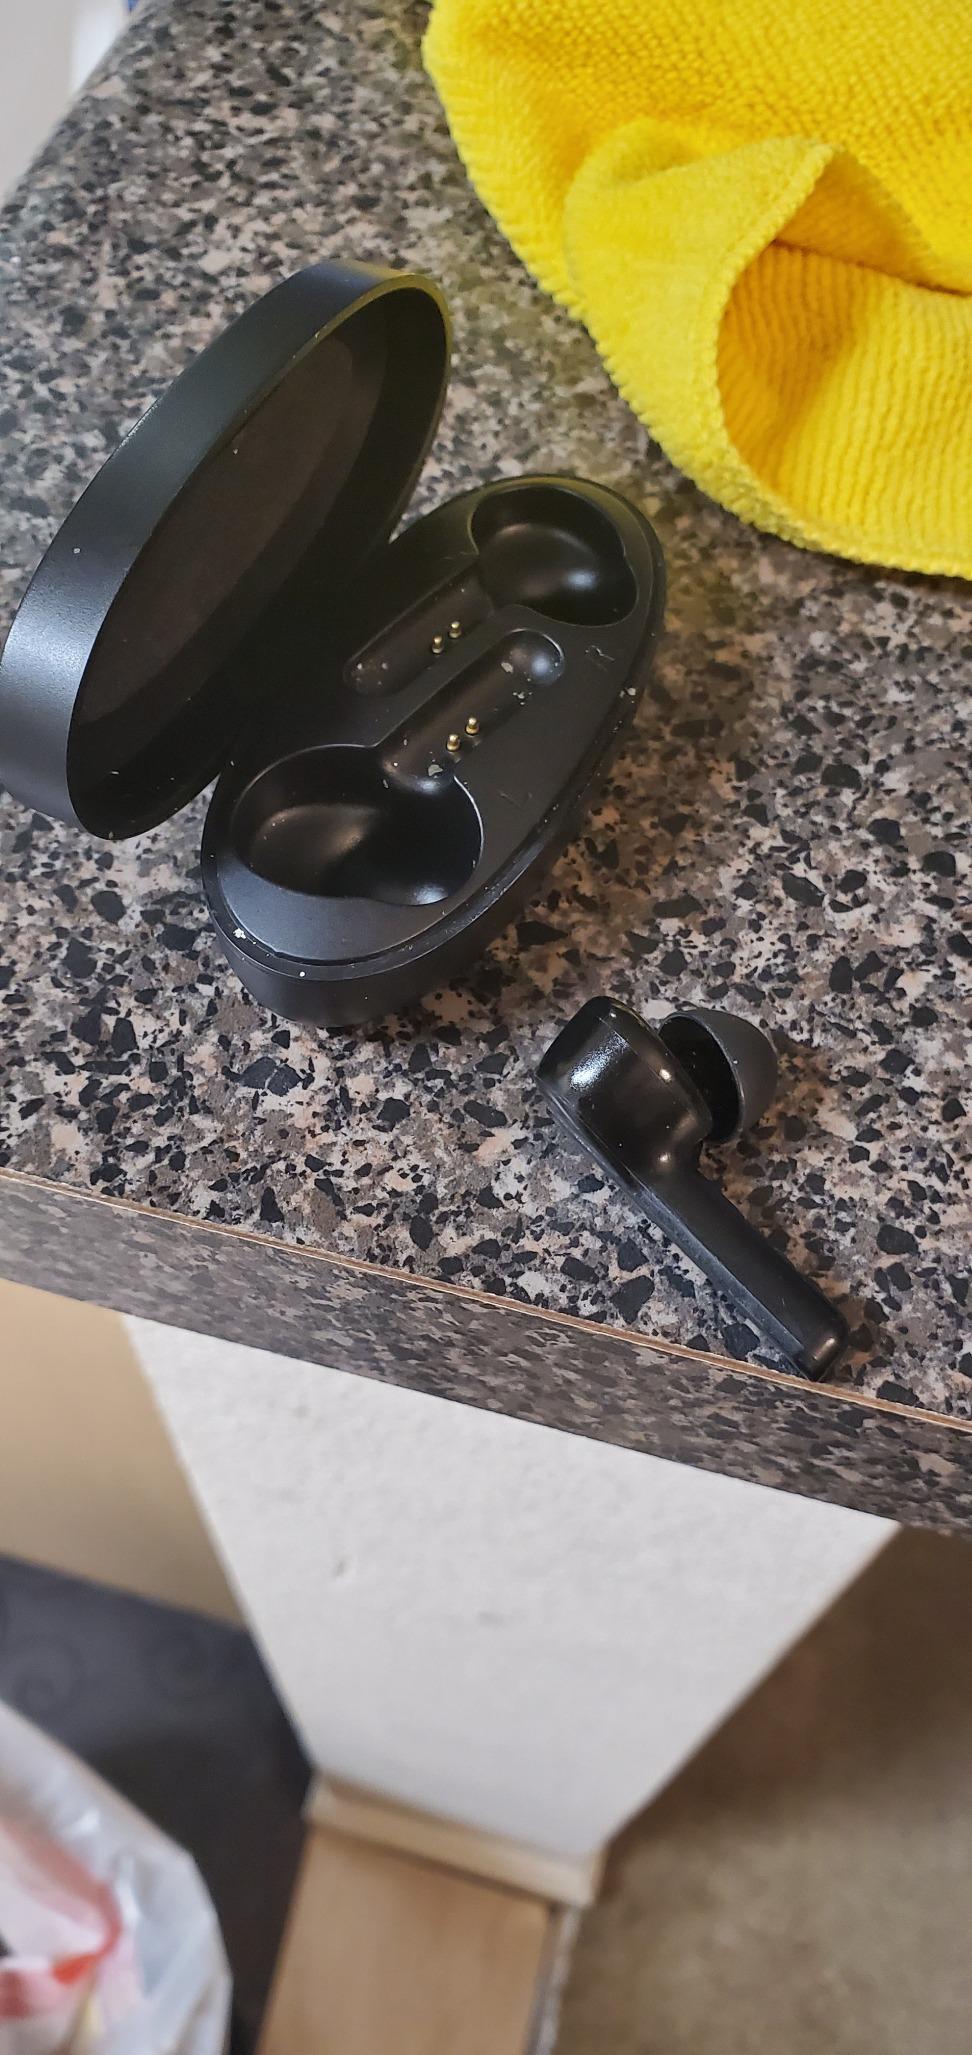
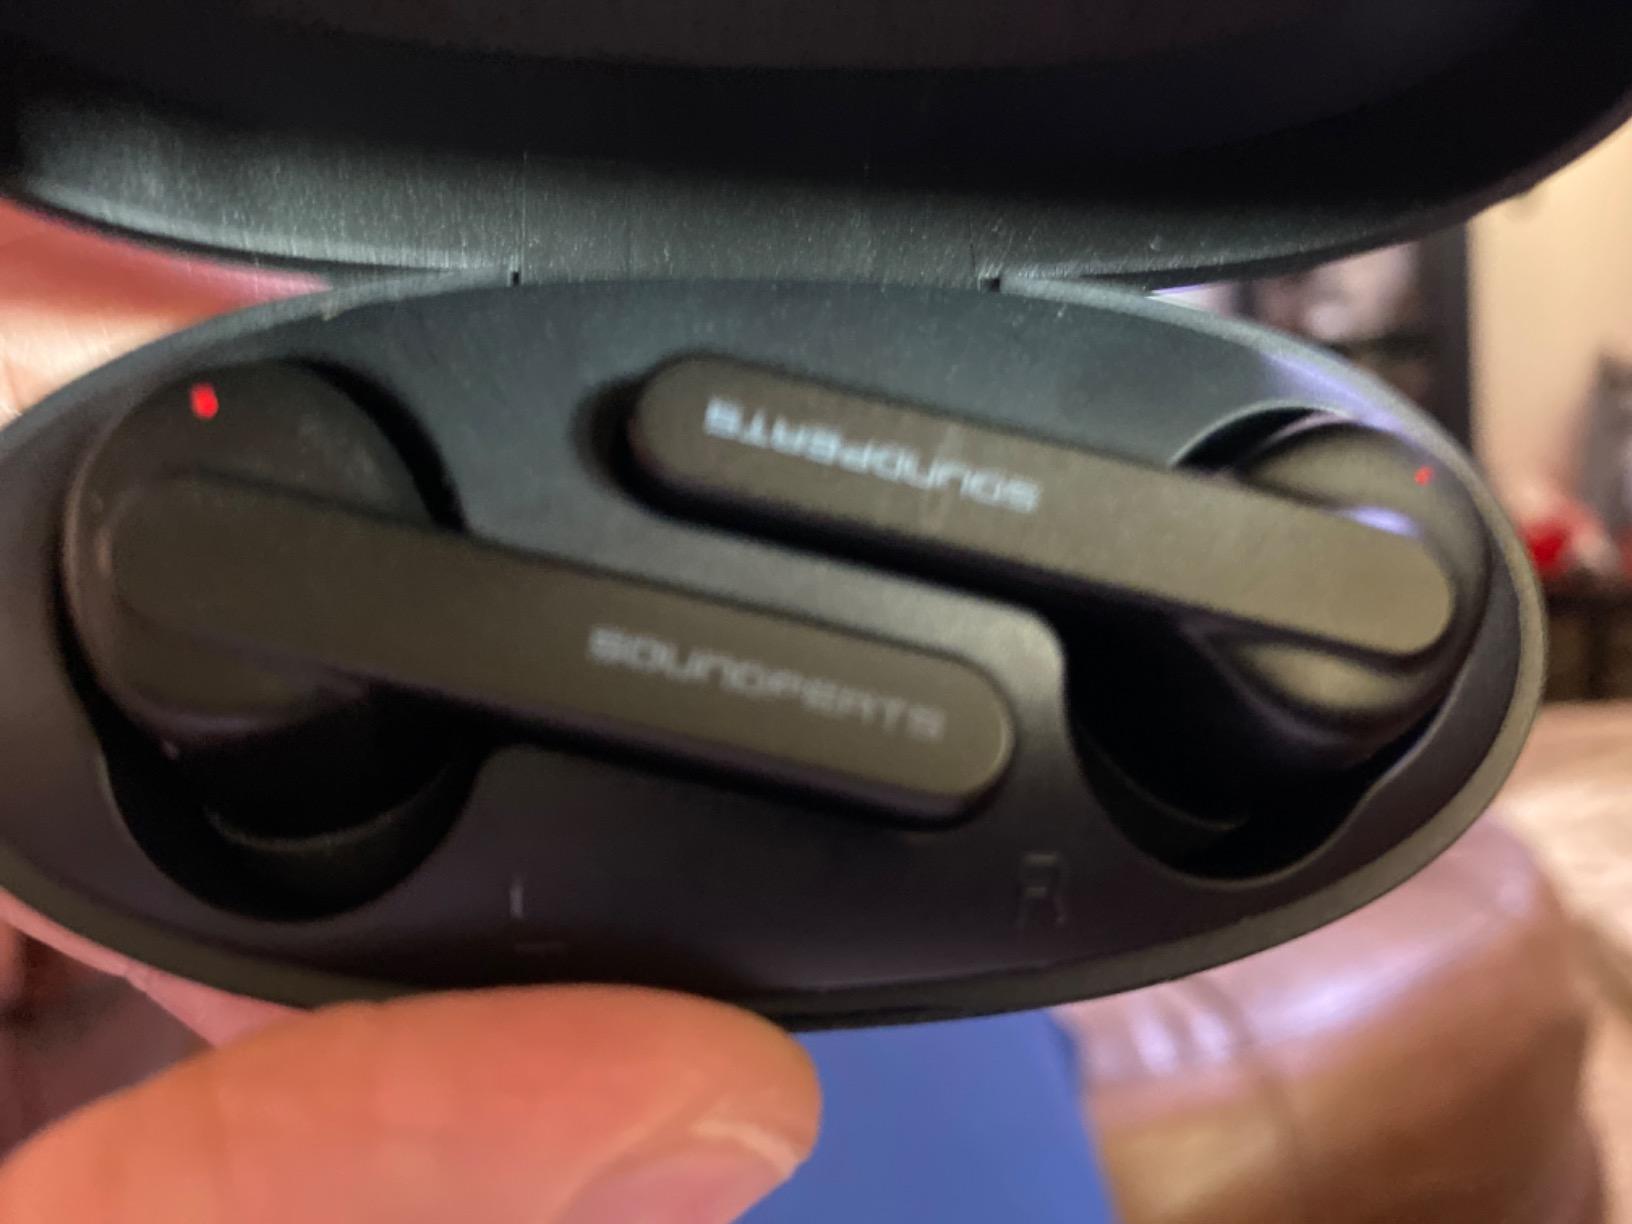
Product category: earbuds
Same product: yes